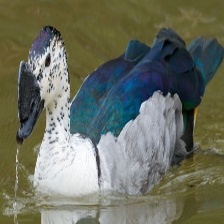
Species: KNOB BILLED DUCK
Scientific name: SARKIDIORNIS MELANOTOS
ImageNet parent category: drake